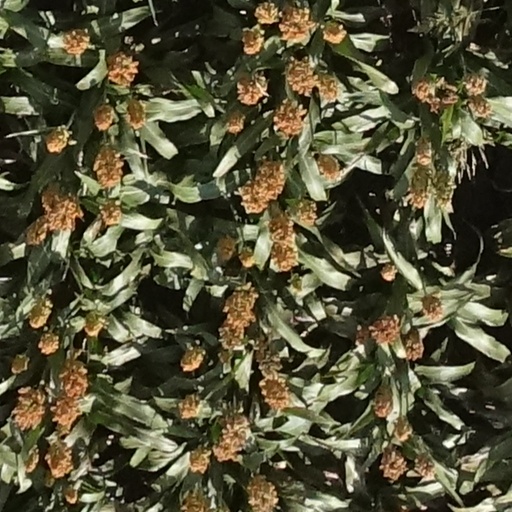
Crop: sorghum